Northeast African cheetah

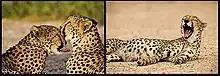
Cheetahs in Sir Bani Yas, the UAE

There is also a rewilding project from the Breeding Centre for Endangered Arabian Wildlife for cheetahs breeding in wildlife parks and those in captivity in the Middle-East, such as in the Arabian Wildlife Park from Sir Bani Yas, the Al-Ain Zoo and Sharjah's Arabian Wildlife Centre from the United Arab Emirates.